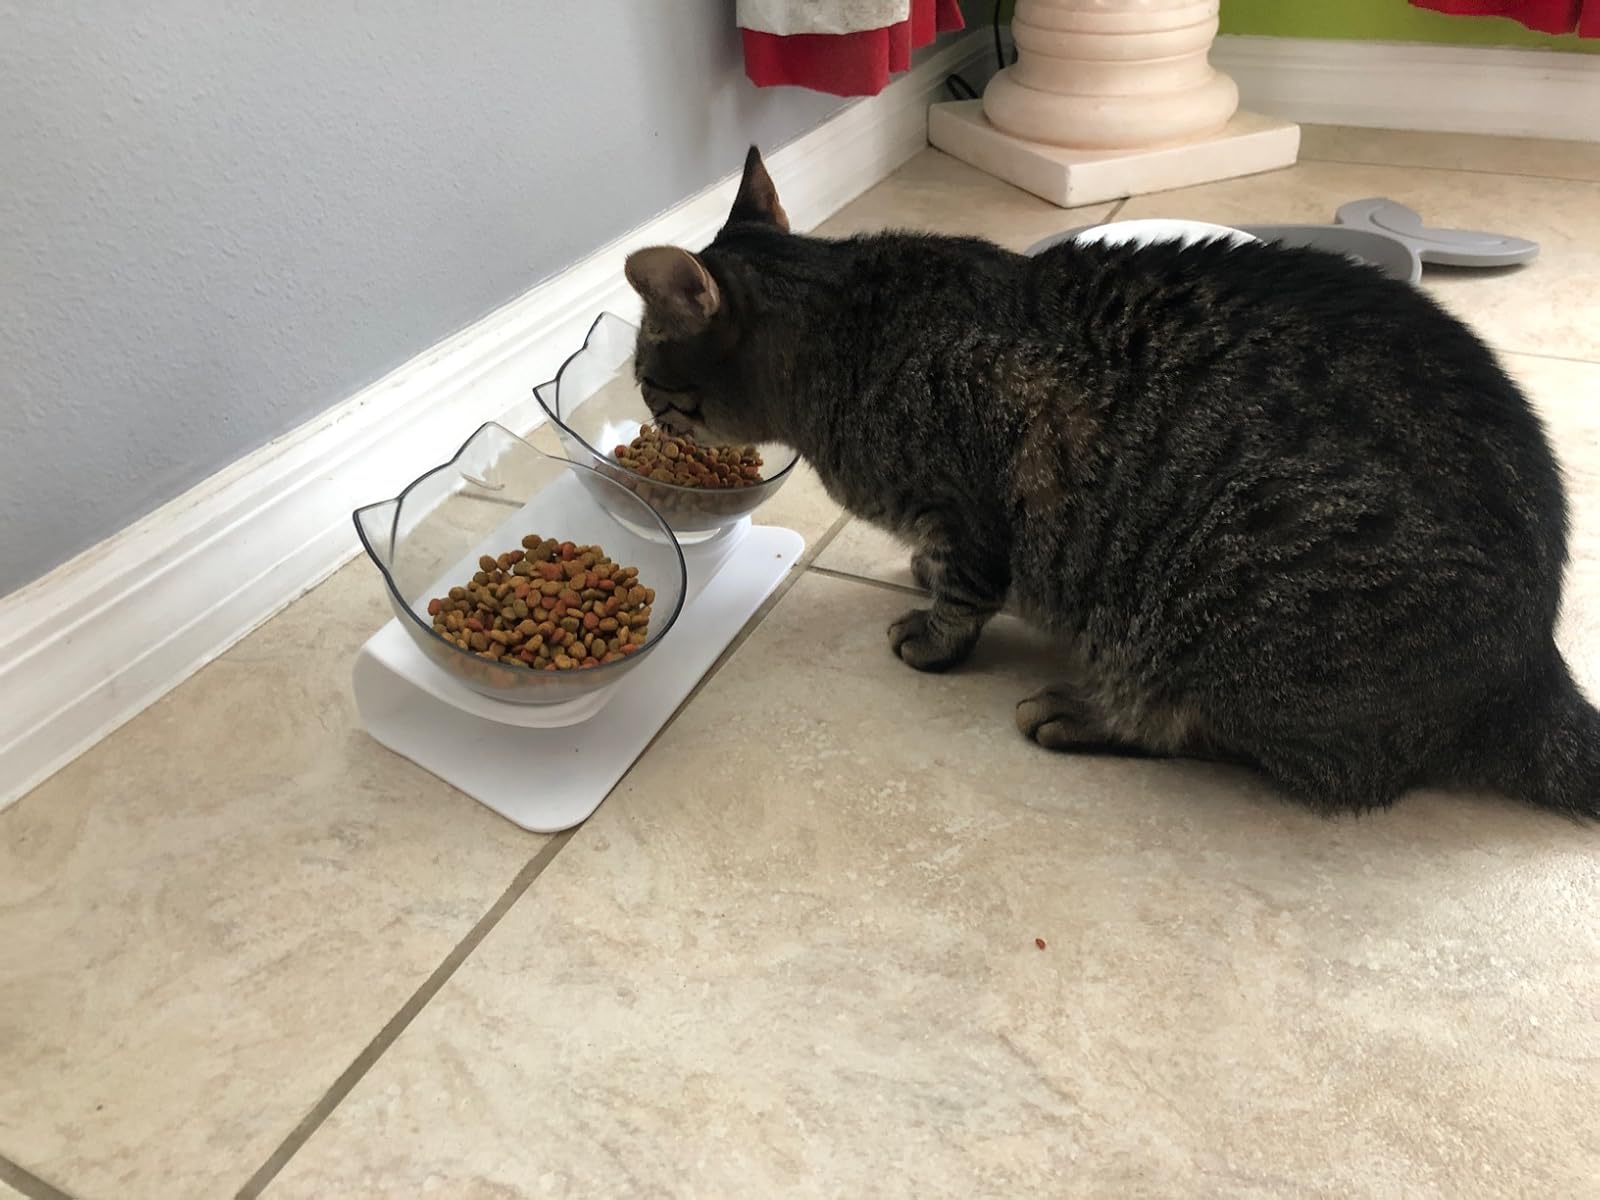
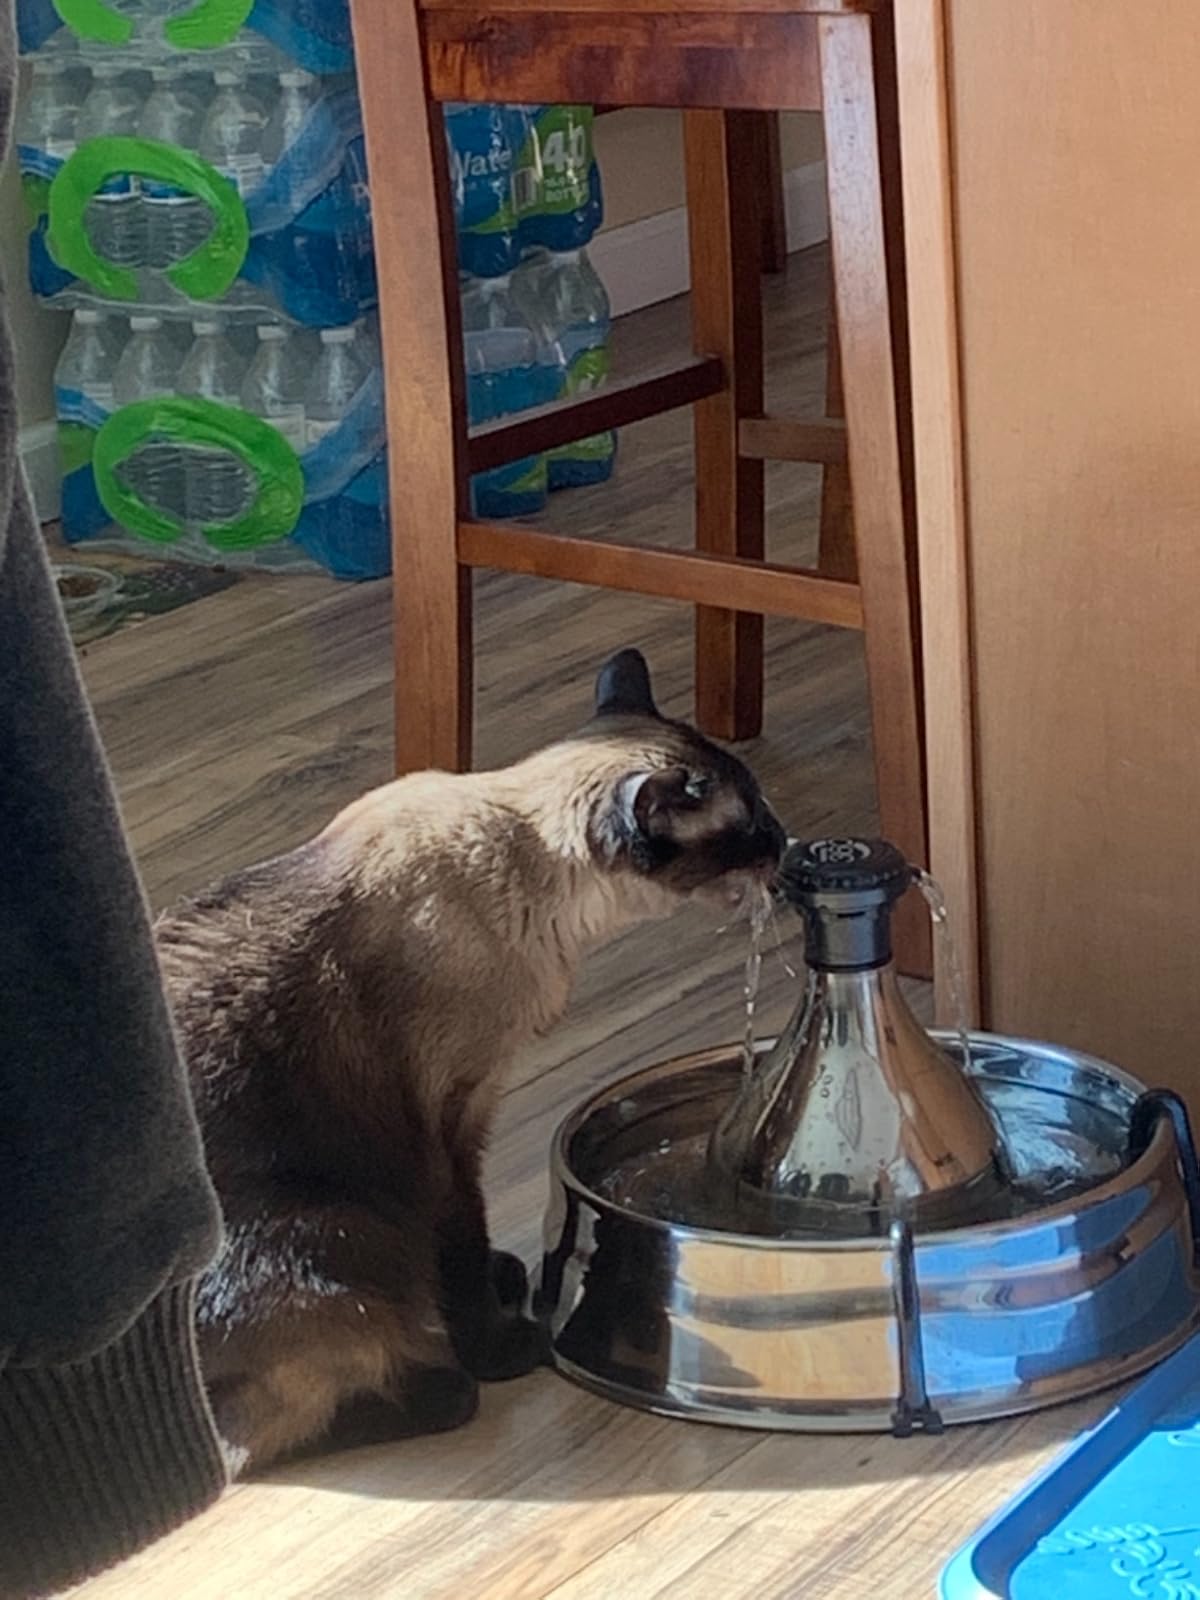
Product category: items_bowl
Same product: no